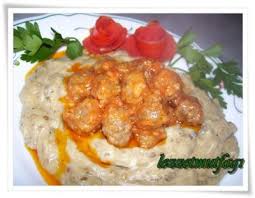
Yemek: hunkar_begendi